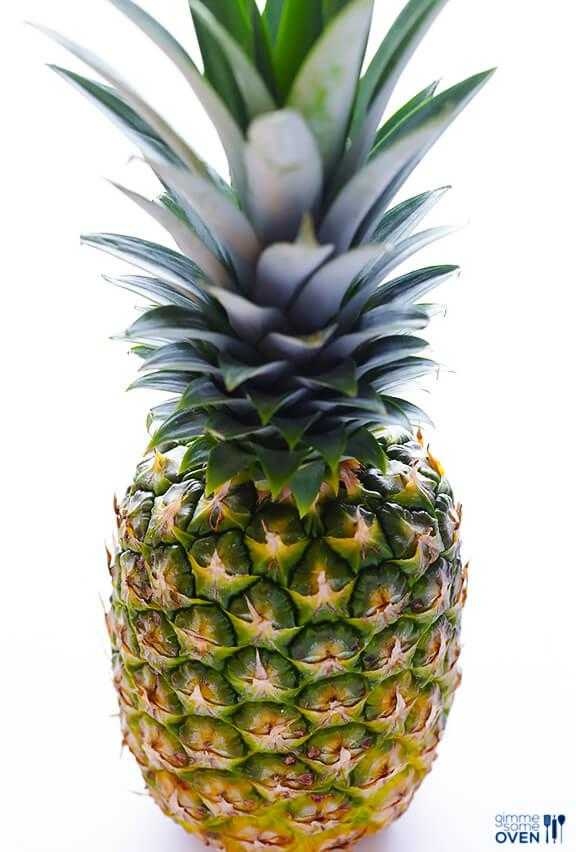
Label: Pineapple